Governor-General of the Dutch East Indies

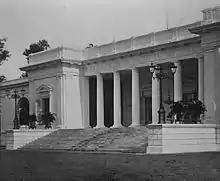
Governor-general's palace in Batavia in 1880–1900

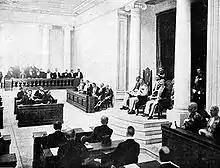
Opening of the "Volksraad" by Governor-general count of Limburg Stirum in Batavia on 18 May 1918

Since the VOC era, the highest Dutch authority in the colonial possessions of the East Indies resided with the "office of the governor-general". During the Dutch East Indies era the governor-general functioned as colonial chief executive, president of colonial government, as well as commander-in-chief of the colonial (KNIL) army. Until 1903 all government officials and organisations were formal agents of the governor-general and entirely dependent on the central administration of the "office of the governor-general" for their budgets.